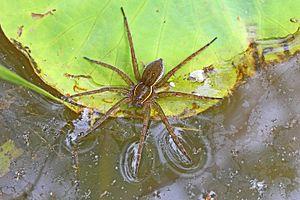
Dolomedes triton est une espèce d'araignées aranéomorphes de la famille des Pisauridae.